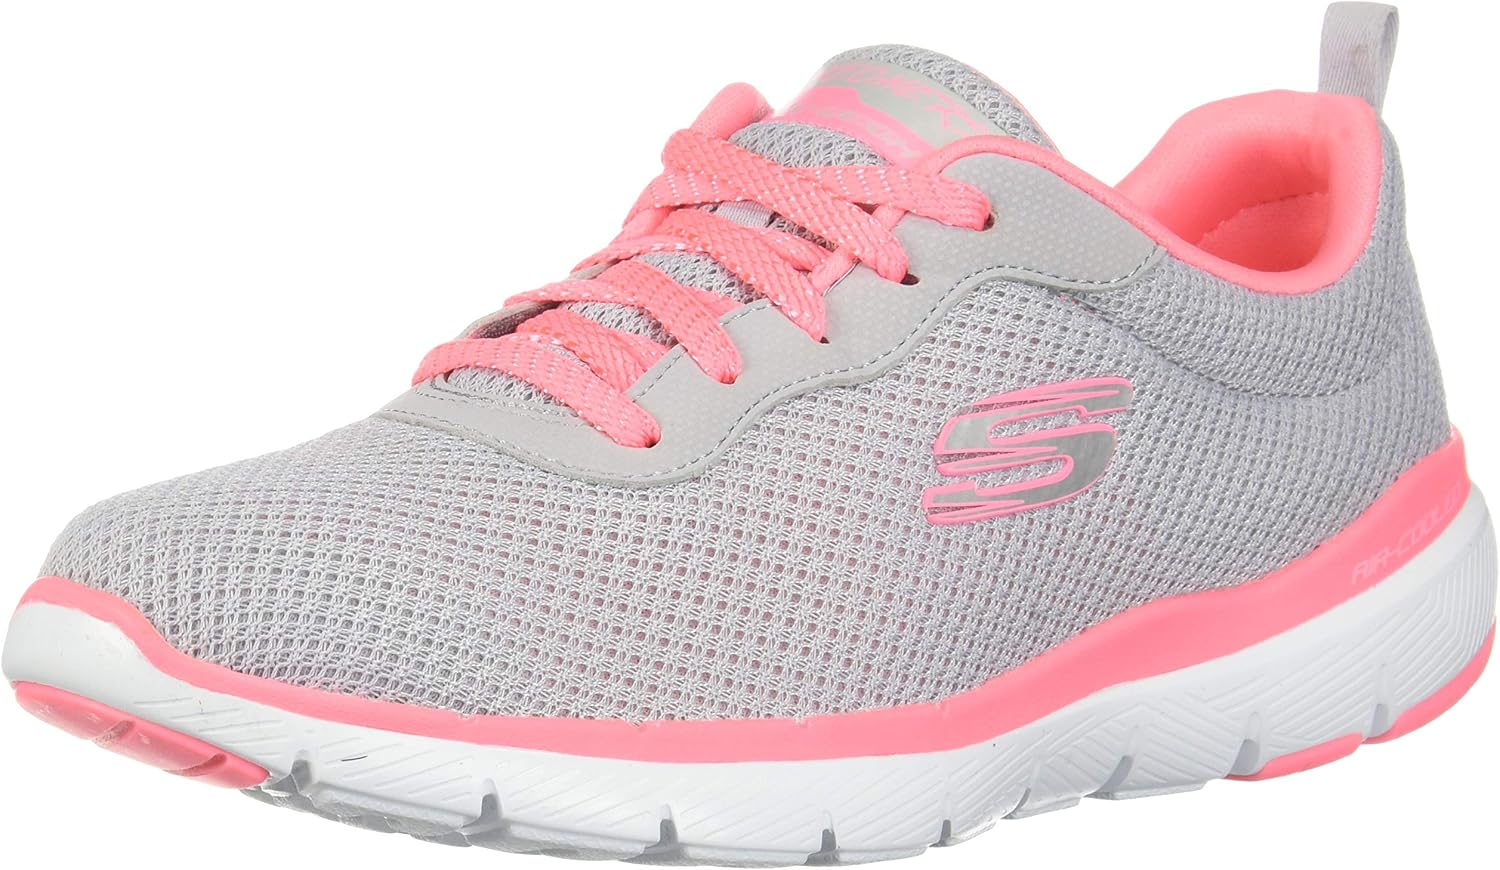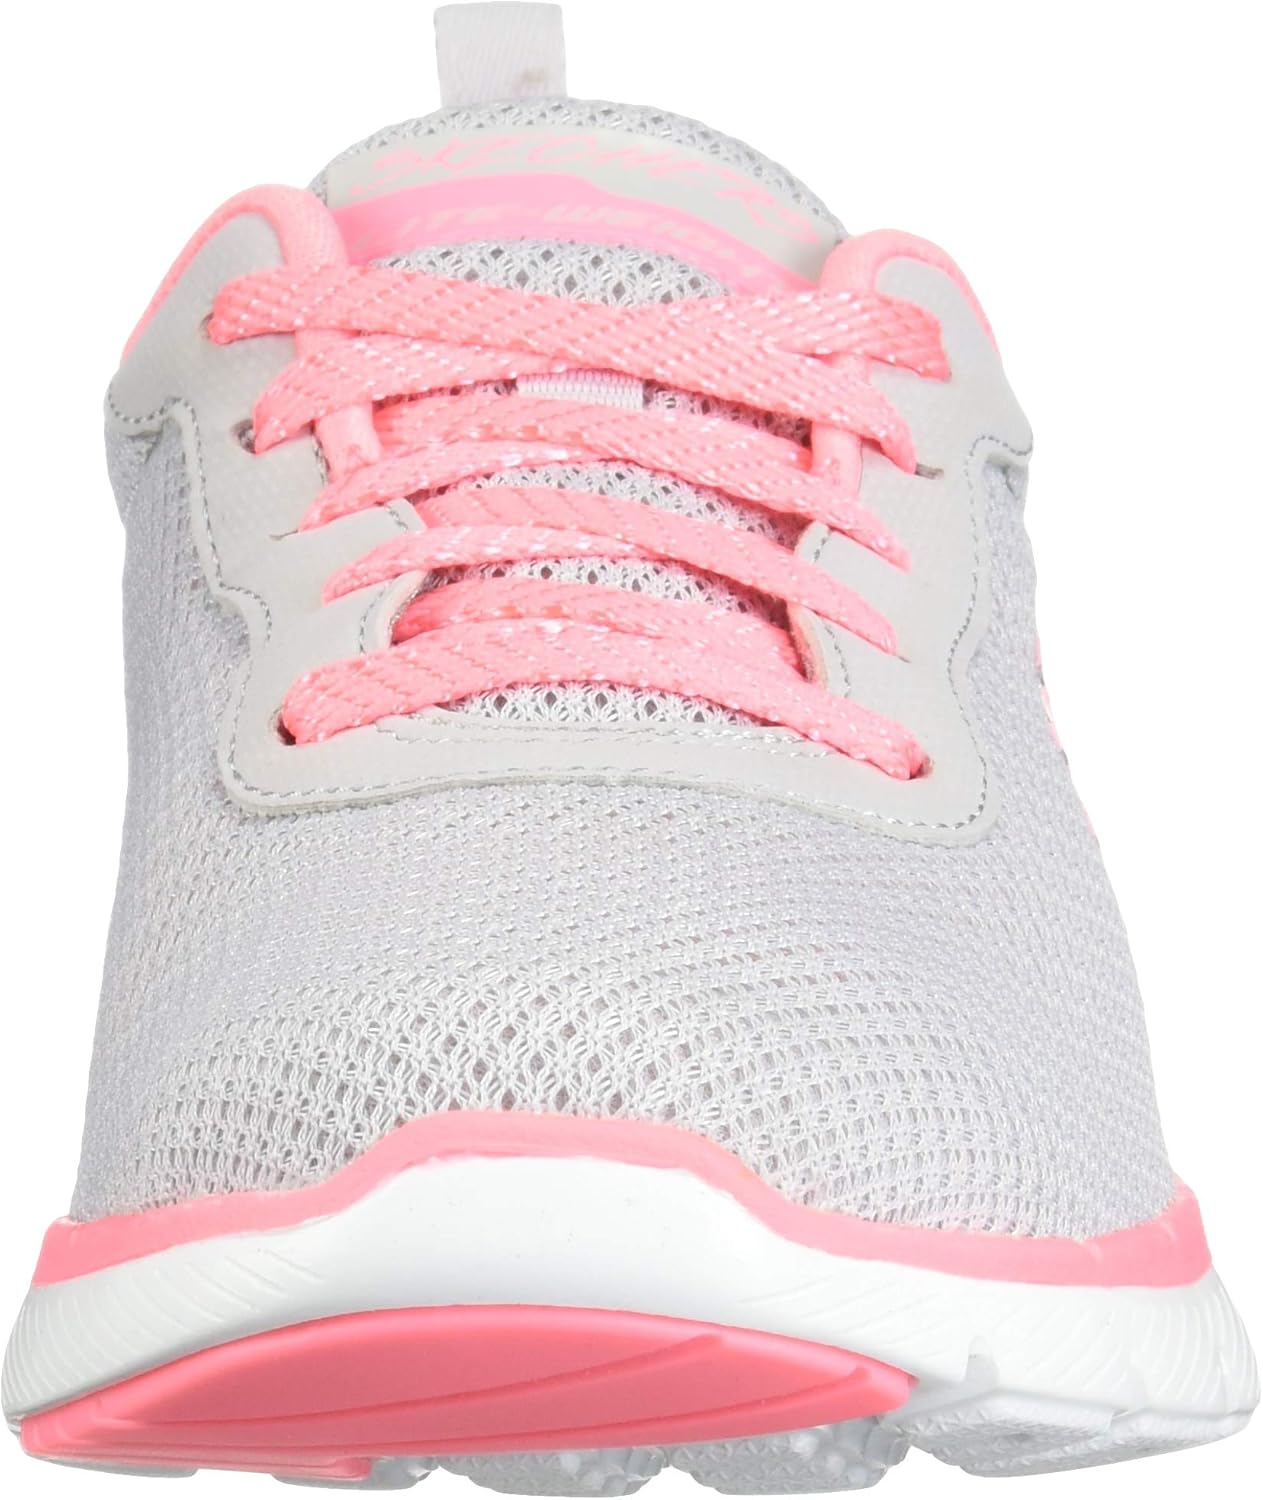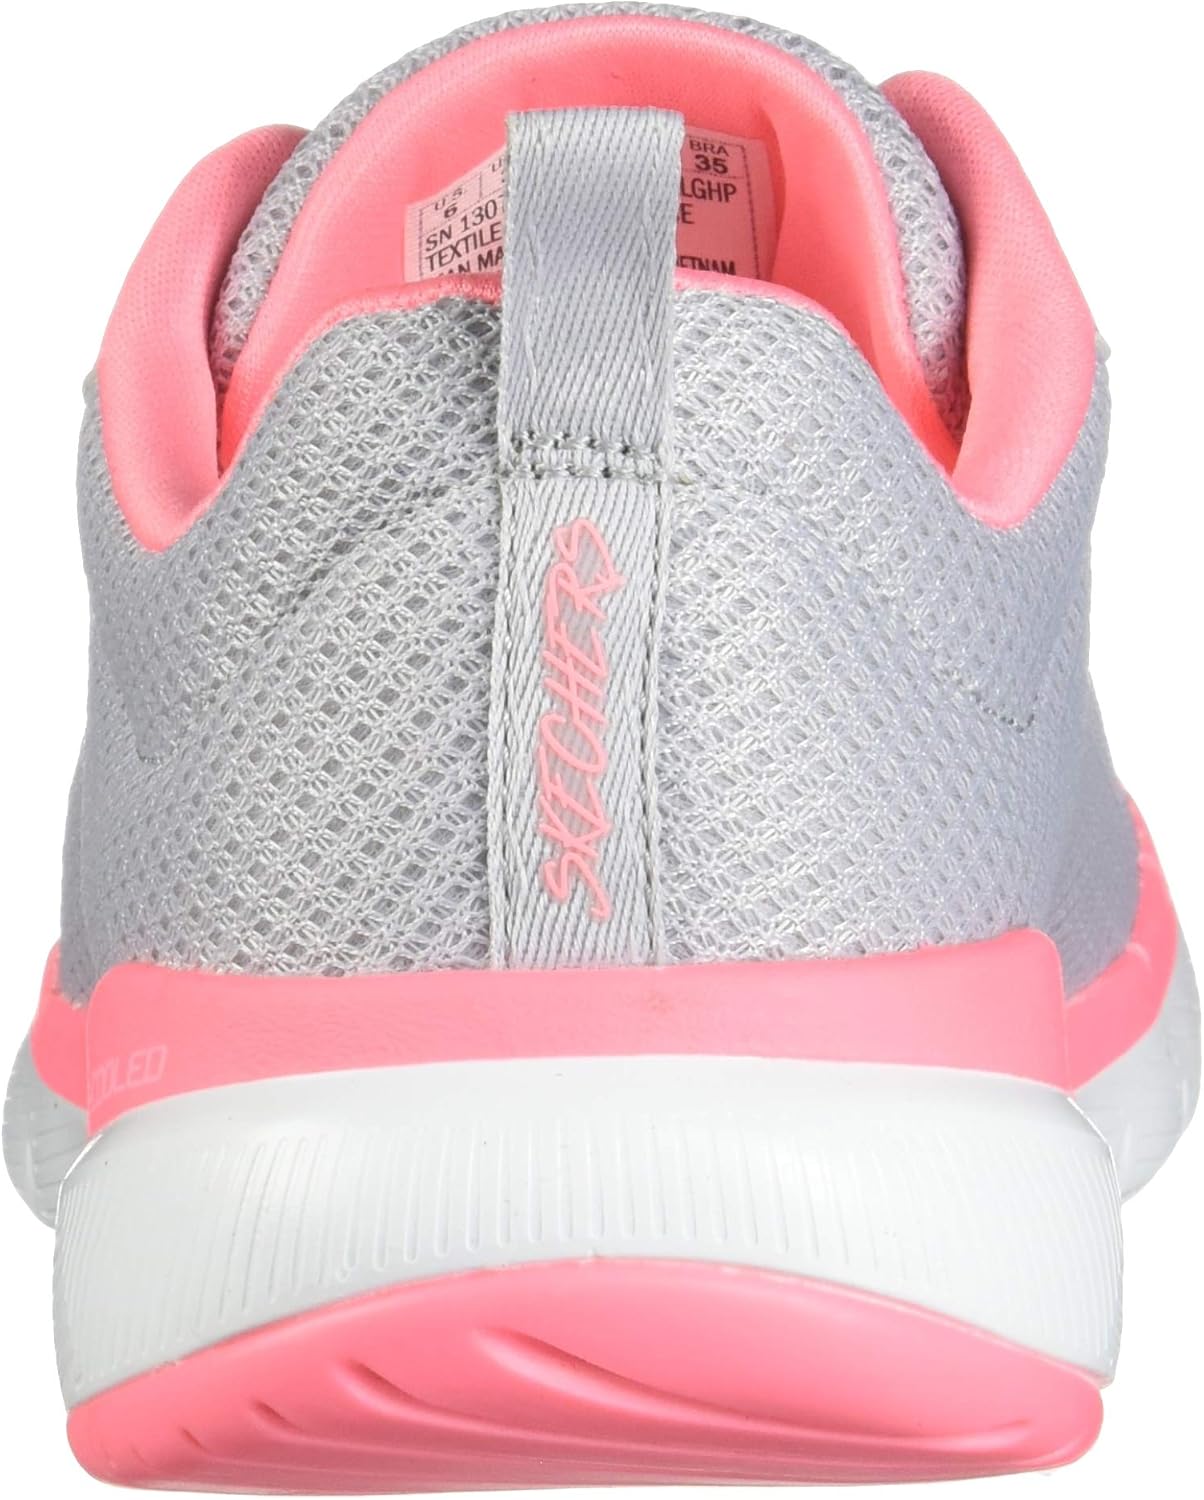
Skechers Unisex-Adult Ultra Flex Sneaker, 6 us
Category: AMAZON FASHION
Air cooled memory foam insole Skechers is an award-winning global leader in the lifestyle footwear industry that designs, develops, and markets lifestyle footwear that appeals to trend-savvy men, women and children. The company's success stems from it's high quality, diversified, and affordable product line that meets consumers' various lifestyle needs. Since it's inception in 1992, the Skechers diverse product offering has grown from utility style boots to include seven Skechers brands and five uniquely branded fashion lines for men and women.
Features: Textile and Synthetic sole | Soft flat-knit mesh nearly one piece fabric upper | Lace up athletic sporty training sneaker design | Smooth synthetic overlay at laces for added durability